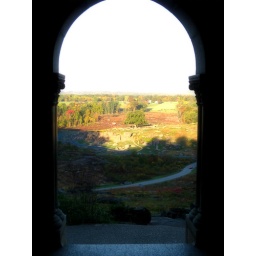
We were standing in one of the monuments..it looks like a mini castle actually.